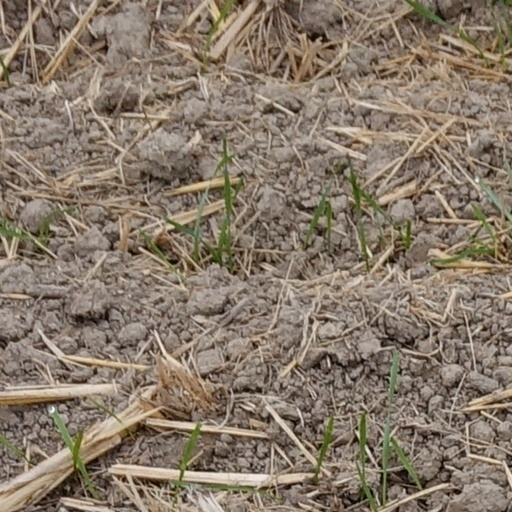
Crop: wheat